Revenge of the Nerds II: Nerds in Paradise

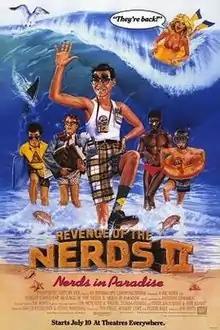
Theatrical release poster

Revenge of the Nerds II: Nerds in Paradise is a 1987 American comedy film, a sequel to "Revenge of the Nerds" (1984), and the second installment in the "Revenge of the Nerds" series. Its cast features most of the main actors from its predecessor, including Robert Carradine, Anthony Edwards (in a smaller role), Curtis Armstrong, Larry B. Scott, Timothy Busfield, Donald Gibb, and Andrew Cassese. This film also provided an early starring role for Courtney Thorne-Smith. Other cast members include Bradley Whitford, Ed Lauter, and Barry Sobel.